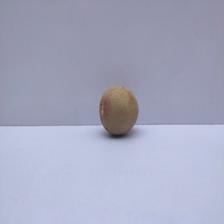
Size: Small